Tori Amos

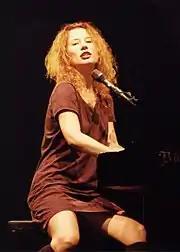
Amos in 1996

Her third solo album, "Boys for Pele", was released in January 1996. Prior to its release, the first single, "Caught a Lite Sneeze" became the first full song released for streaming online prior to an album's release.